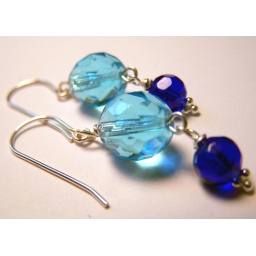
Czech glass firepolished in sunny aquamarine with deep navy faceted glass beads. Sterling silver earwires - 1.5&amp;quot; in length